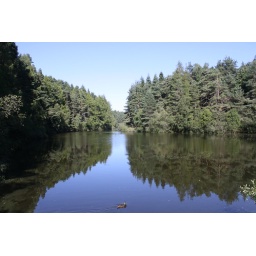
the trees reflection in the water